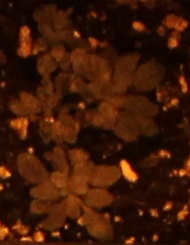
Label: Horseweed